Édouard Mendy

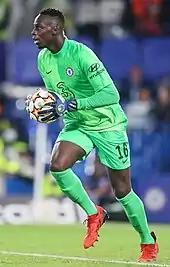
Mendy playing for Chelsea in 2021

English club Chelsea signed Mendy on a five-year contract in September 2020, for a fee reported to be £22 million. On 29 September, Mendy made his debut for the club against Tottenham Hotspur in the fourth round of the EFL Cup, which Chelsea lost 5–4 on penalties after a 1–1 draw. Mendy made his Premier League debut on 3 October, keeping a clean sheet in Chelsea's 4–0 victory over Crystal Palace, becoming the first African goalkeeper to play in the division since Carl Ikeme in 2012.